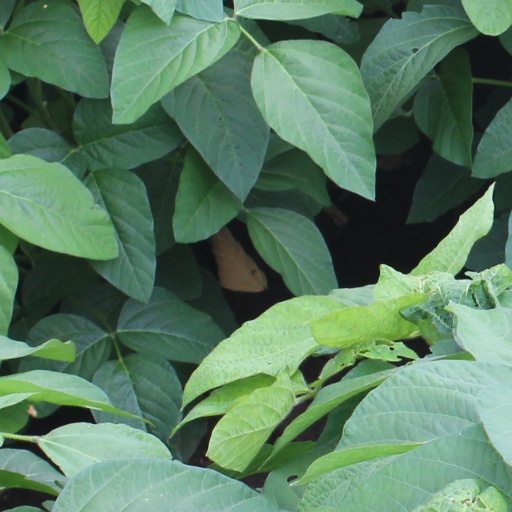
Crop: soybean